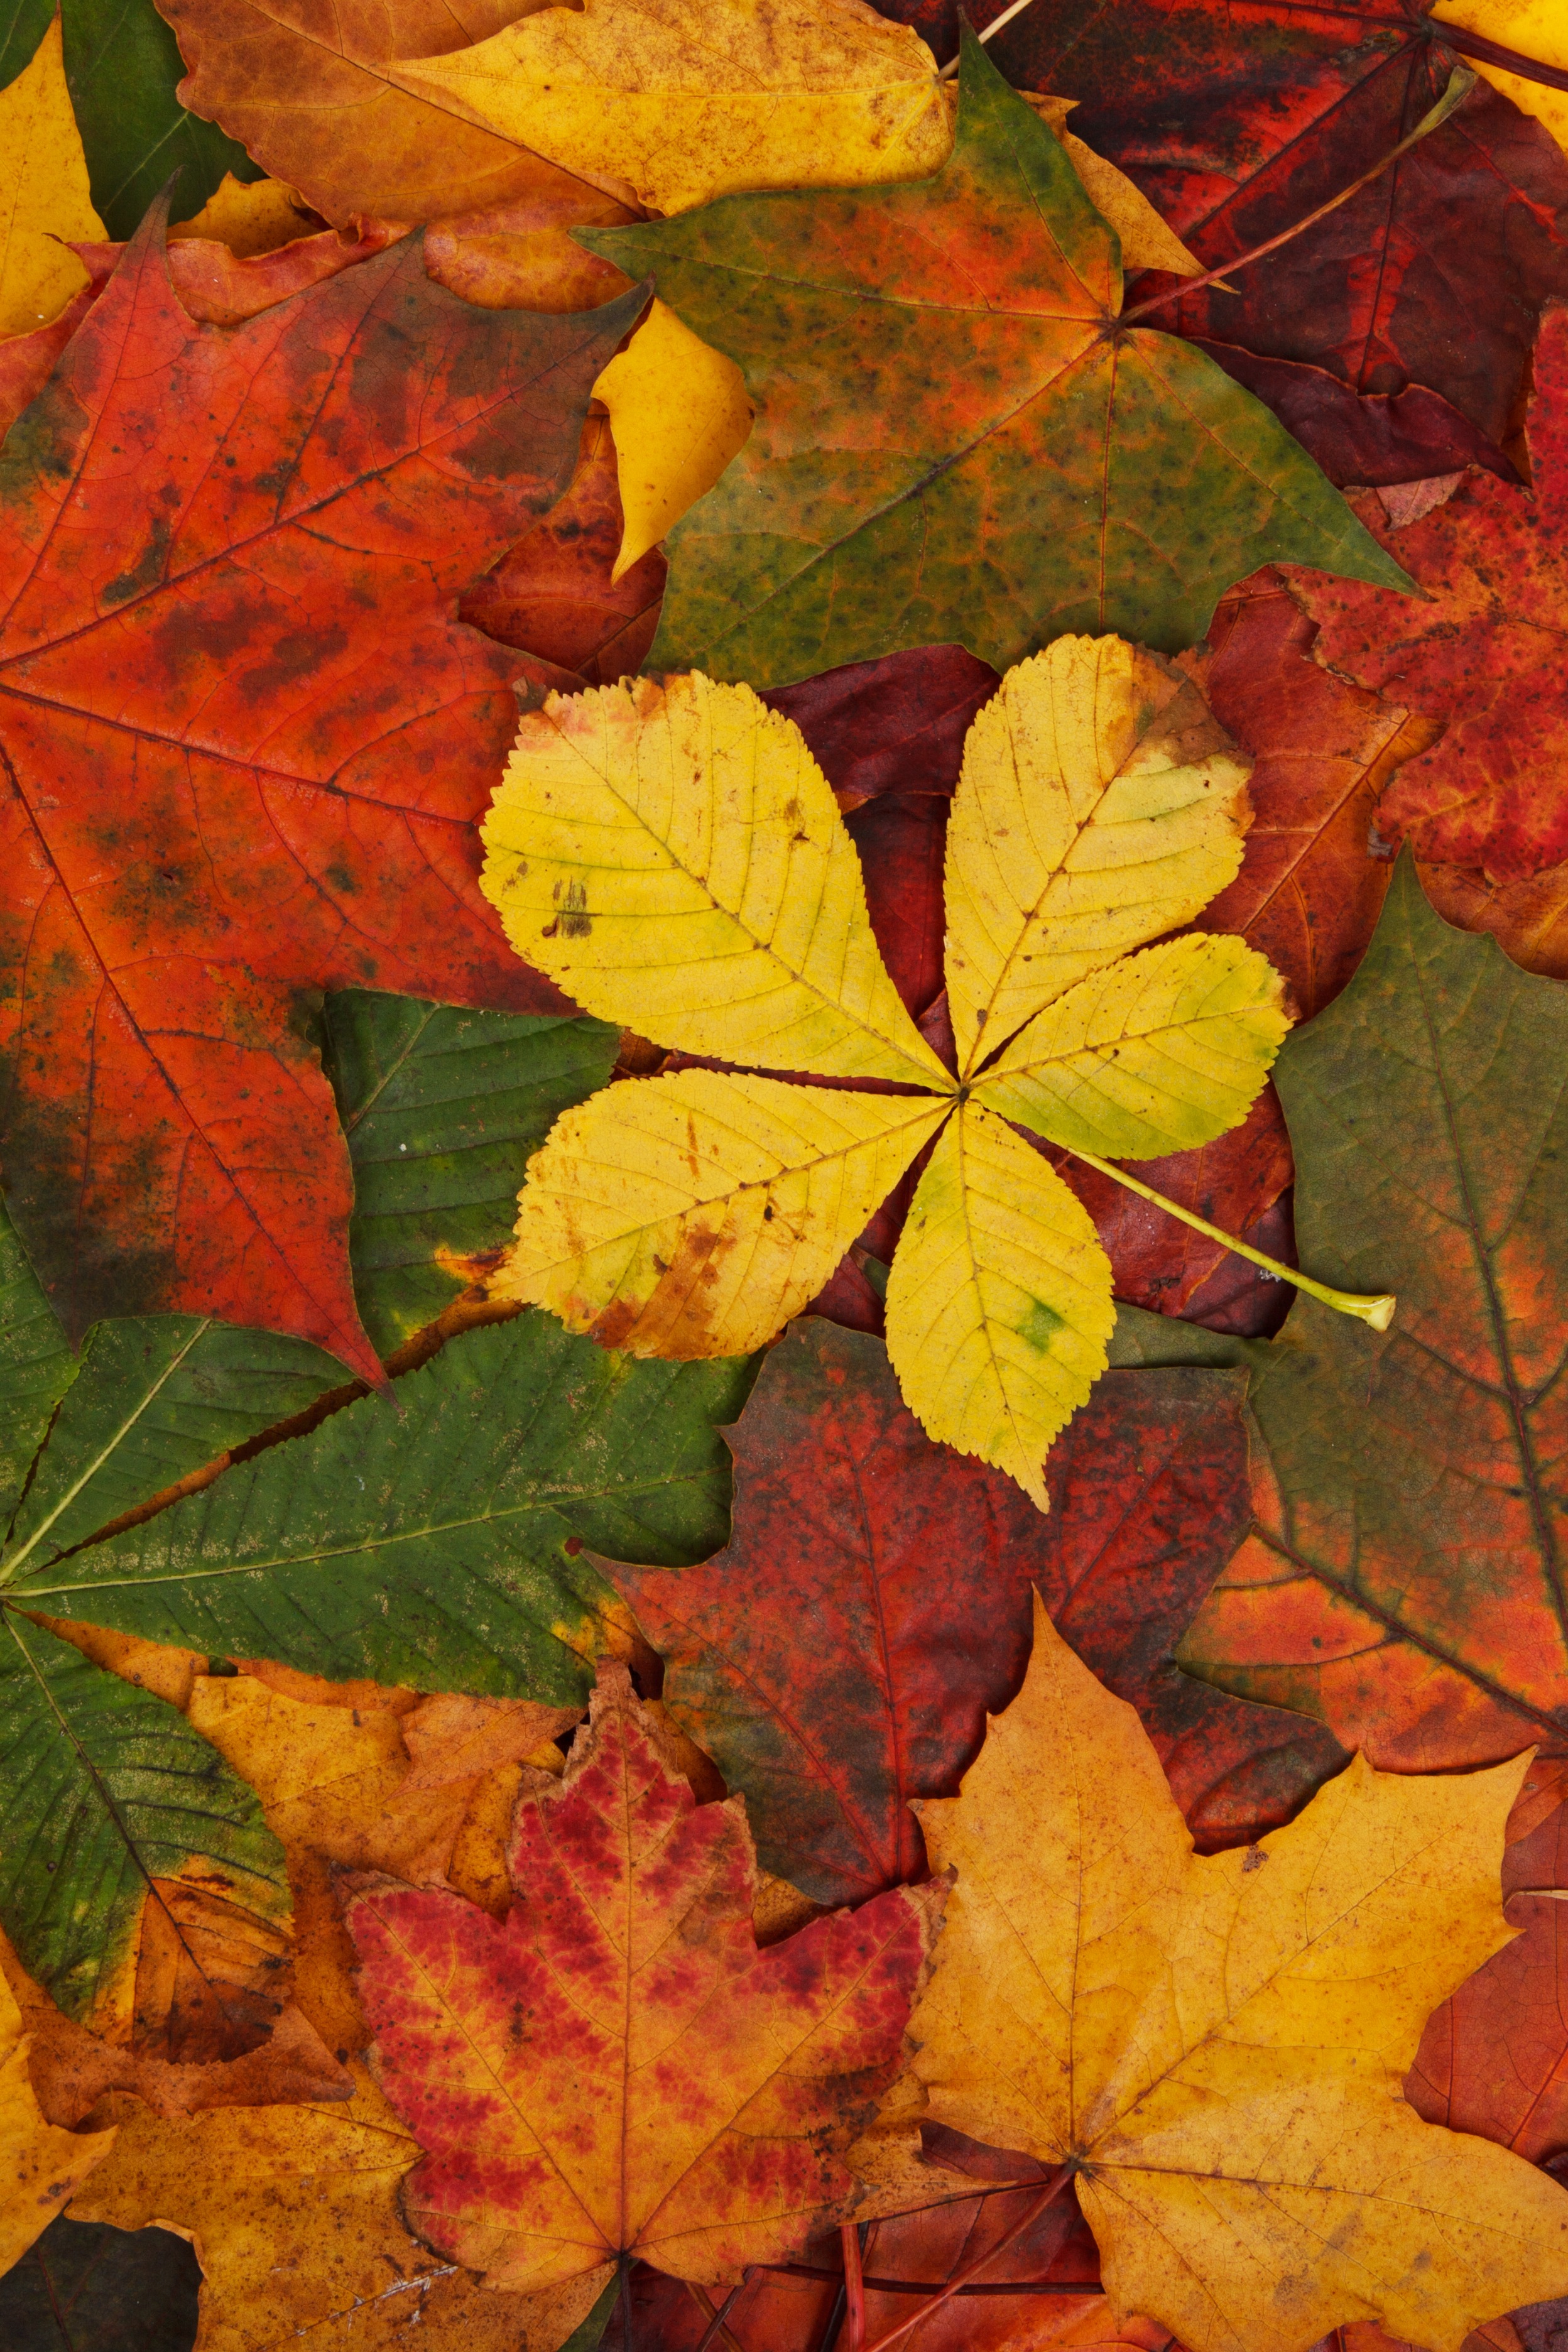
tree, nature, abstract, plant, texture, leaf, fall, flower, decoration, orange, pattern, green, red, color, autumn, brown, yellow, season, maple, maple tree, maple leaf, leaves, background, bright, deciduous, wallpaper, flowering plant, woody plant, land plant